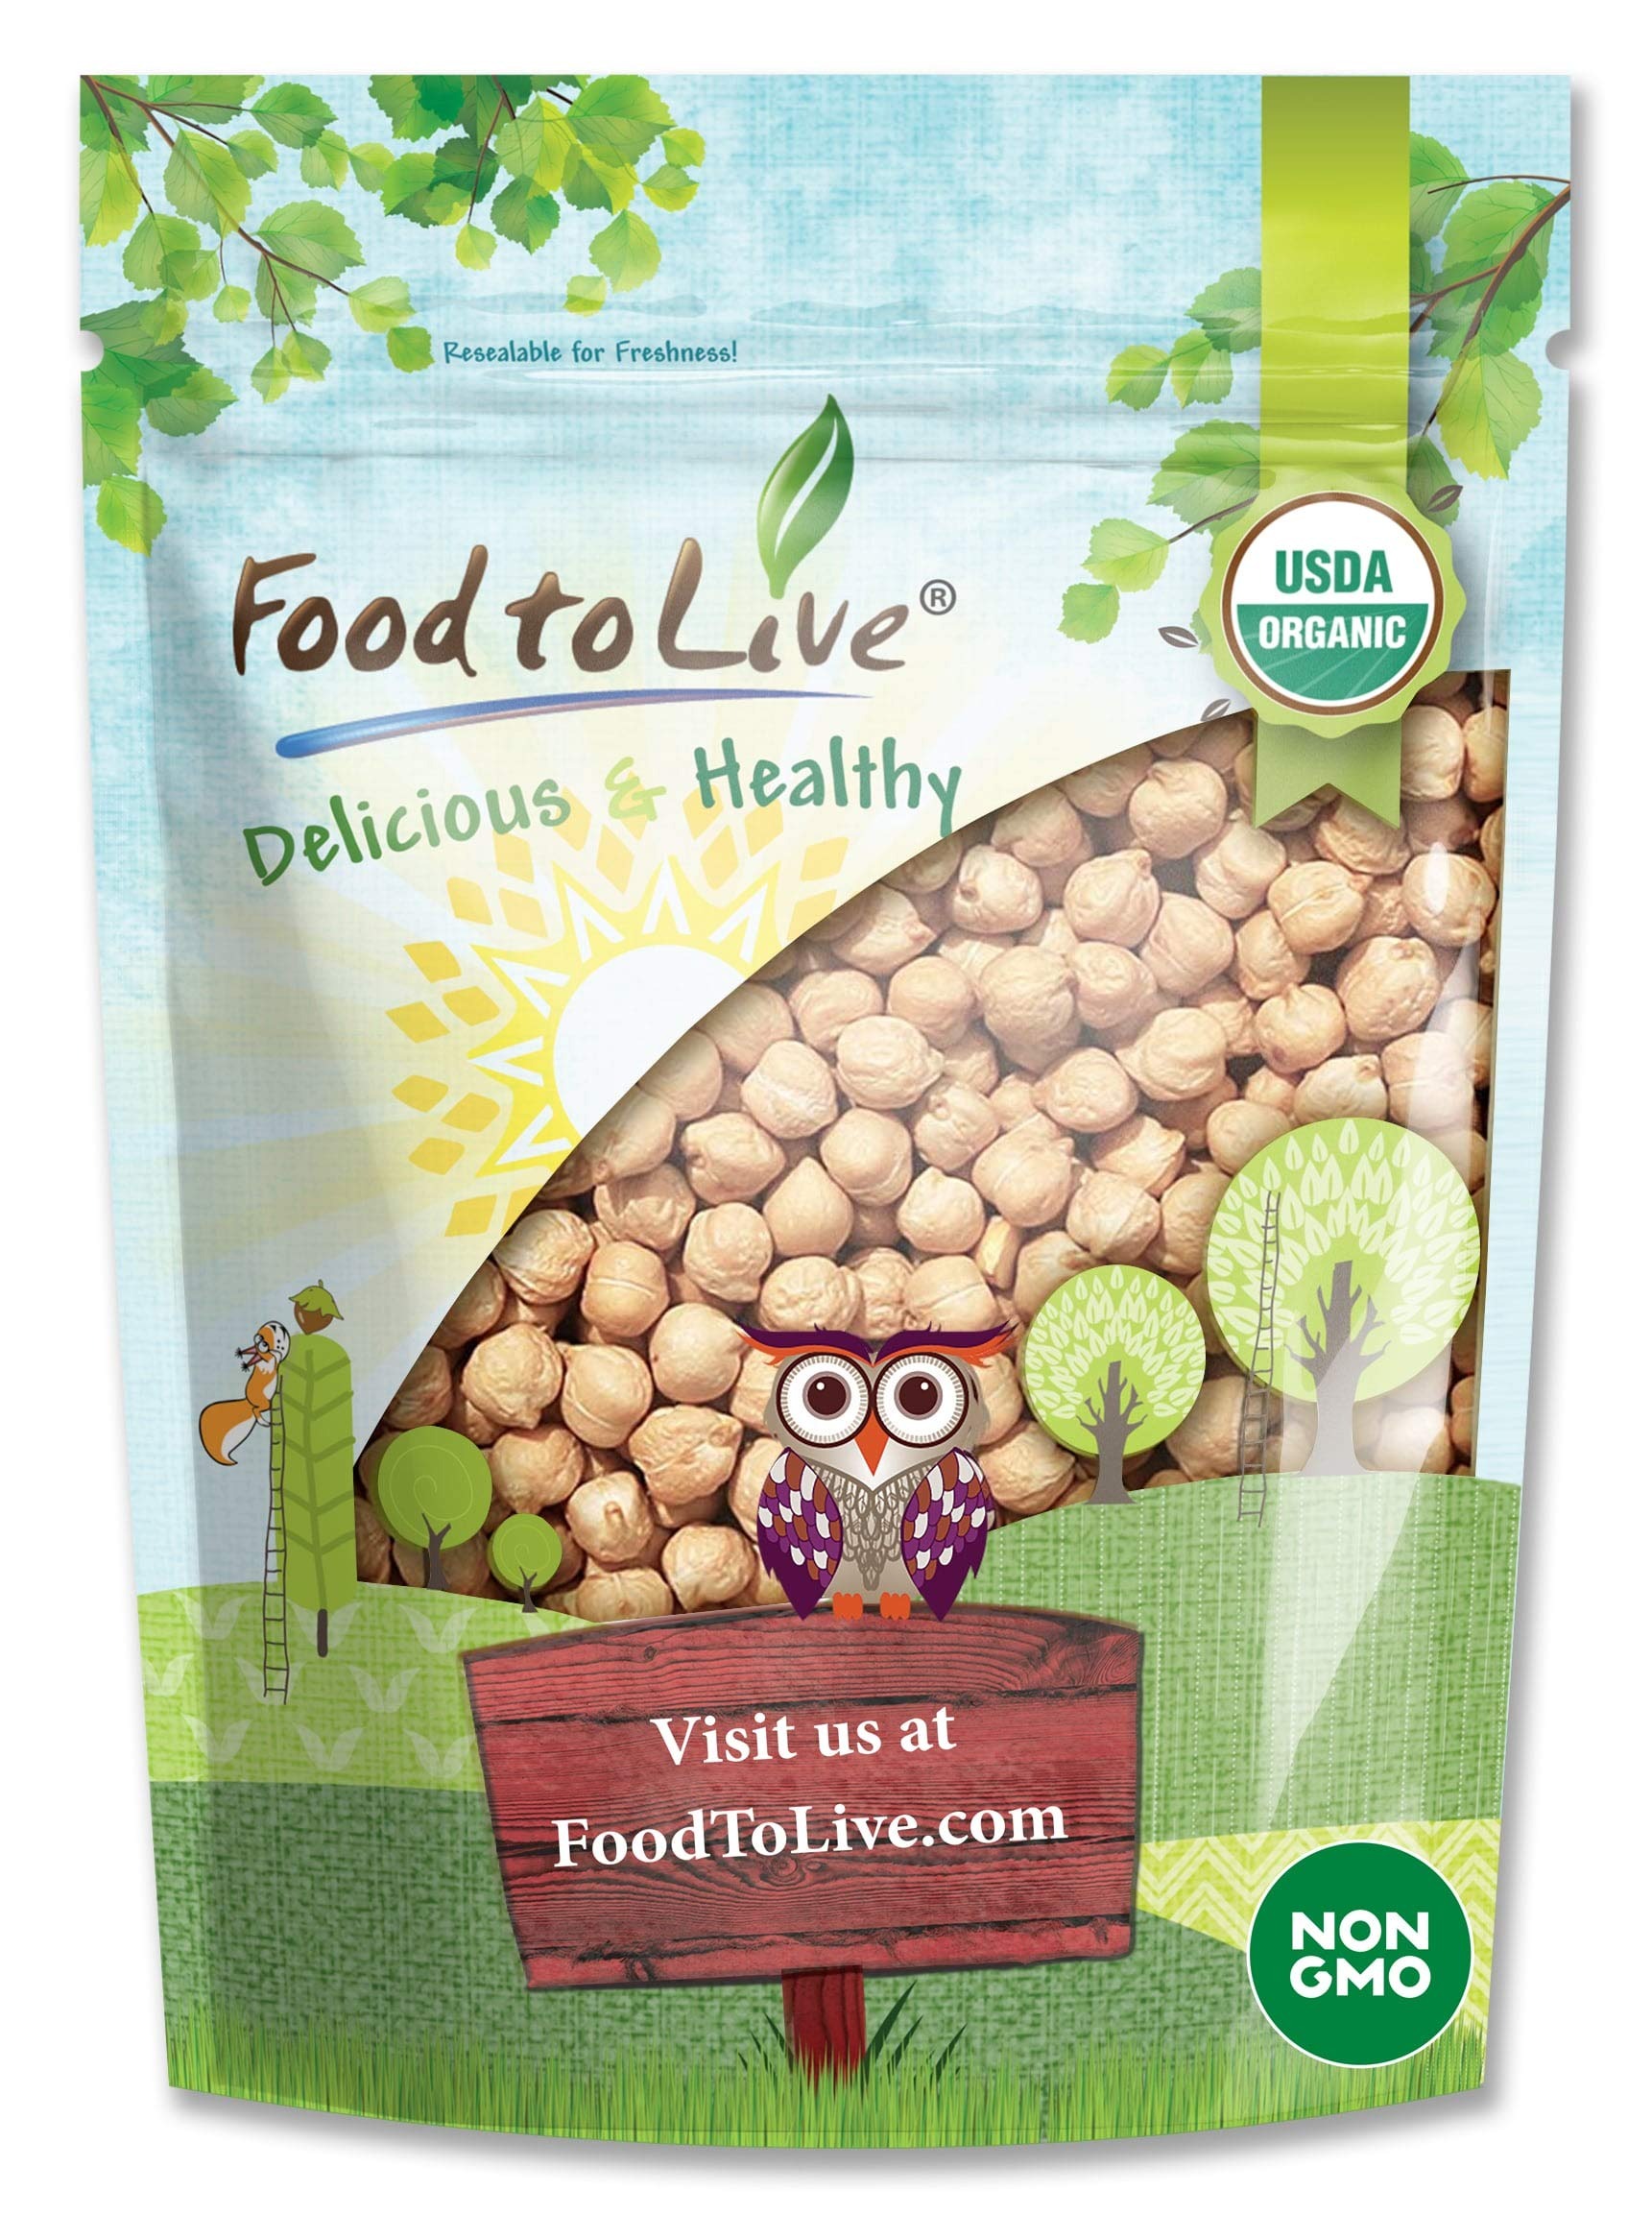
Item Name: Food to Live Organic Garbanzo Beans, 2 Pounds – Dried Chickpeas, Non-GMO, Kosher, Raw, Sproutable, Bulk
Bullet Point 1: ✔️ ORGANIC & NON-GMO: Garbanzo Beans from Food to Live are completely safe and toxin-free. They are Organic, Non-GMO, Kosher, Raw, Sproutable, and suitable for vegans.
Bullet Point 2: ✔️ HIGHLY NUTRITIOUS, PROTEIN SOURCE: Get 14.5g of protein in one cup of cooked Organic Garbanzo Beans. They also provide 26% of iron RDA, 70% of folate, and many other nutrients.
Bullet Point 3: ✔️ VERSATILE, CAN BE SPROUTED: Food to Live Organic Garbanzo Beans have a rich nutty flavor. You can use them in any legume recipe, or try sprouting them at home.
Bullet Point 4: ✔️ GLUTEN-FREE BAKING INGREDIENT: You can make Organic Garbanzo Bean Flour yourself to enjoy nutritious baking. Just put chickpeas in a coffee/spice grinder for milling them into a fine powder.
Bullet Point 5: ✔️SAFE FOR ALLERGIES: Organic garbanzo bean flour is gluten-free and safe for baking. It’s an excellent option for those with bean allergies.
Product Description: Product Description Garbanzo Beans, like the rest of the legumes, come highly recommended by main US associations . Food to Live Garbanzo Beans are a delicious top-quality product that will enrich your diet. There are dozens of amazing chickpea recipes and you can enjoy eating them regardless of your meal plan. The high content of dietary fiber and essential nutrients make garbanzo beans one of the greatest foods available today. Directions Cooking chickpeas (garbanzo beans) beans is easy. They need to be soaked, either overnight or brought to a boil and left to soak for an hour. Once cooked, garbanzo beans can be added to salads or used in a great number of recipes. This product is processed in a facility that also processes tree nuts and wheat.
Value: 32.0
Unit: Ounce

Price: 15.74